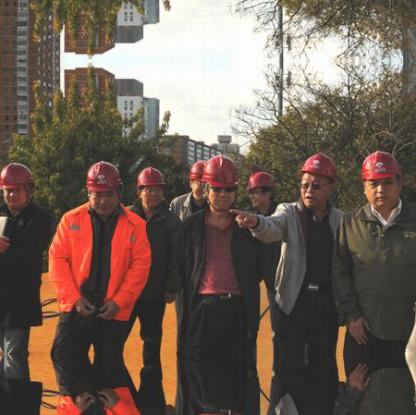
Objects in the image:
label: helmet
label: helmet
label: helmet
label: helmet
label: helmet
label: helmet
label: helmet
label: helmet